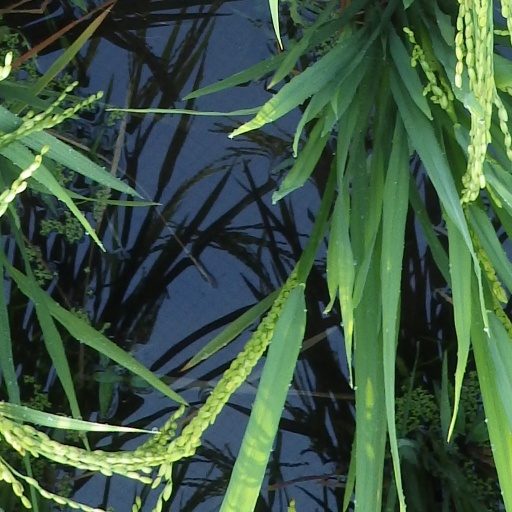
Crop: rice